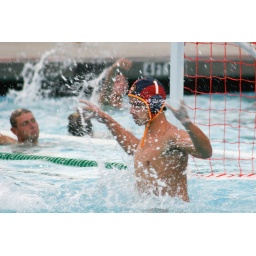
Menlo School boys water polo. Photo by Sheldon Finch.